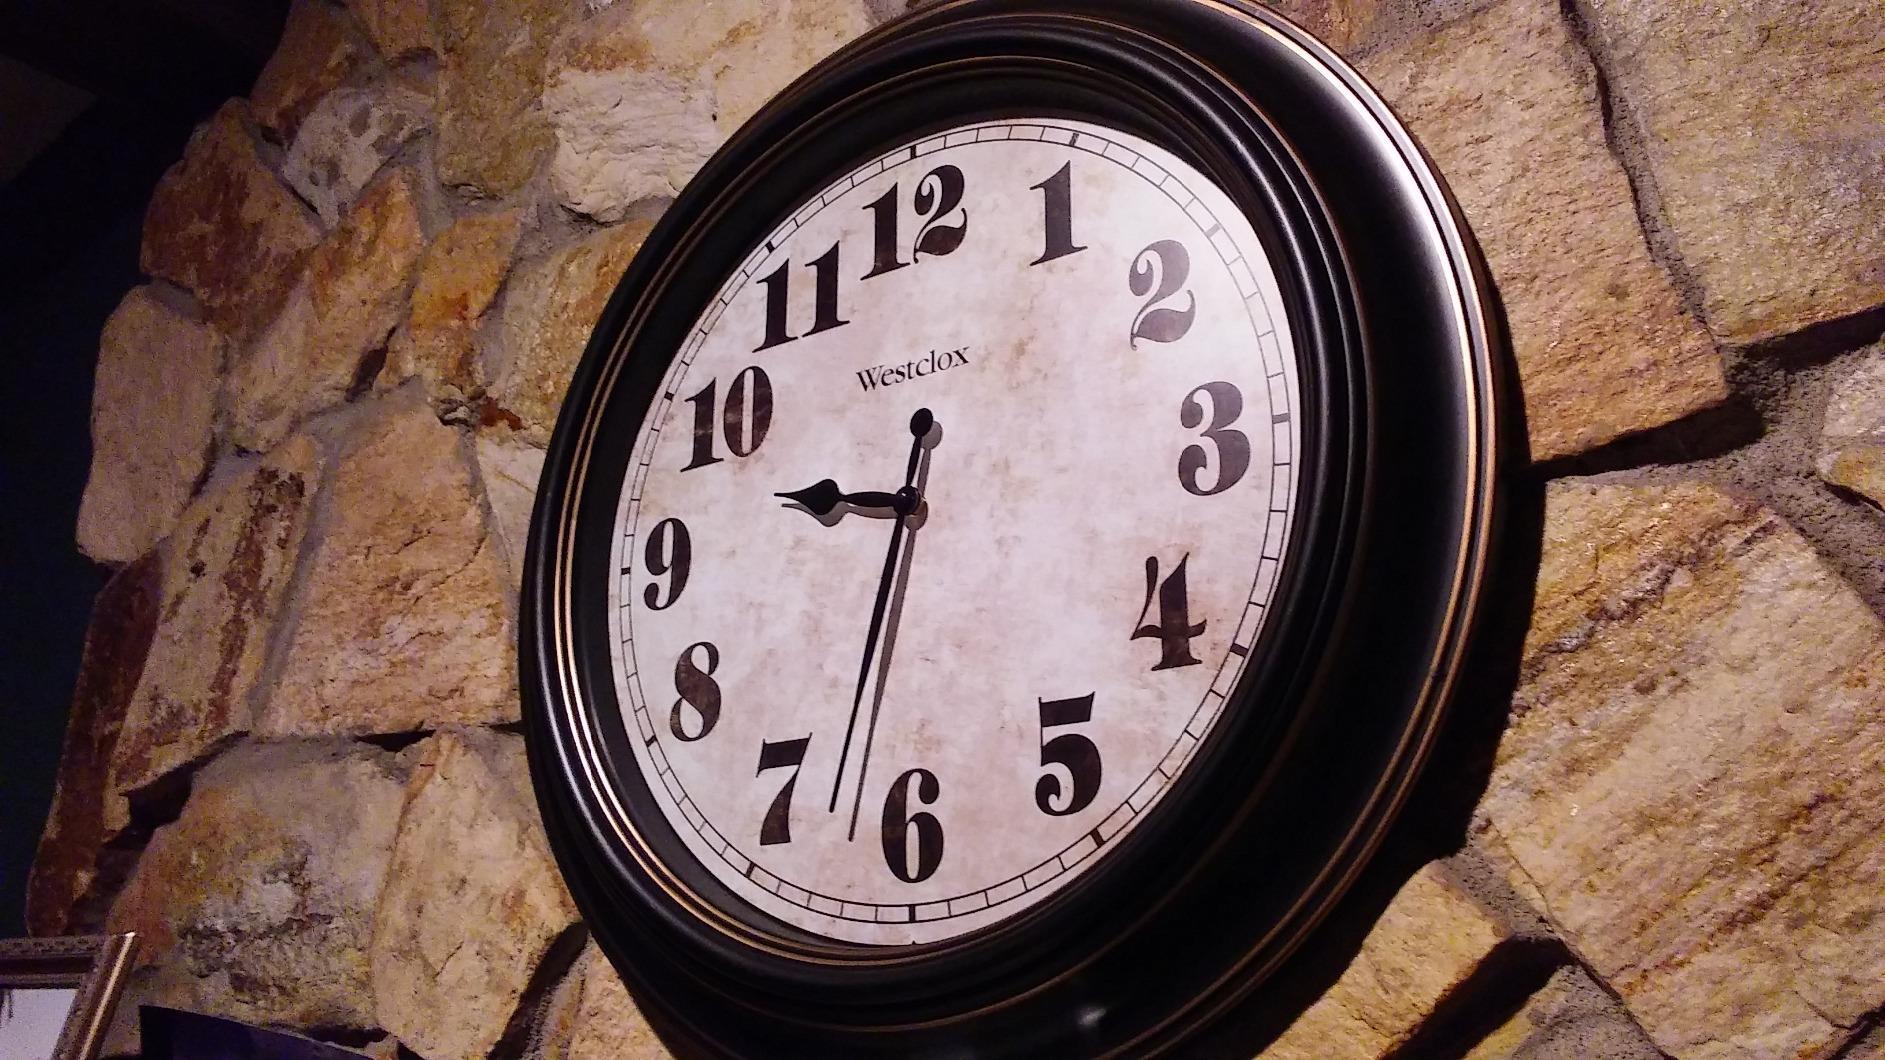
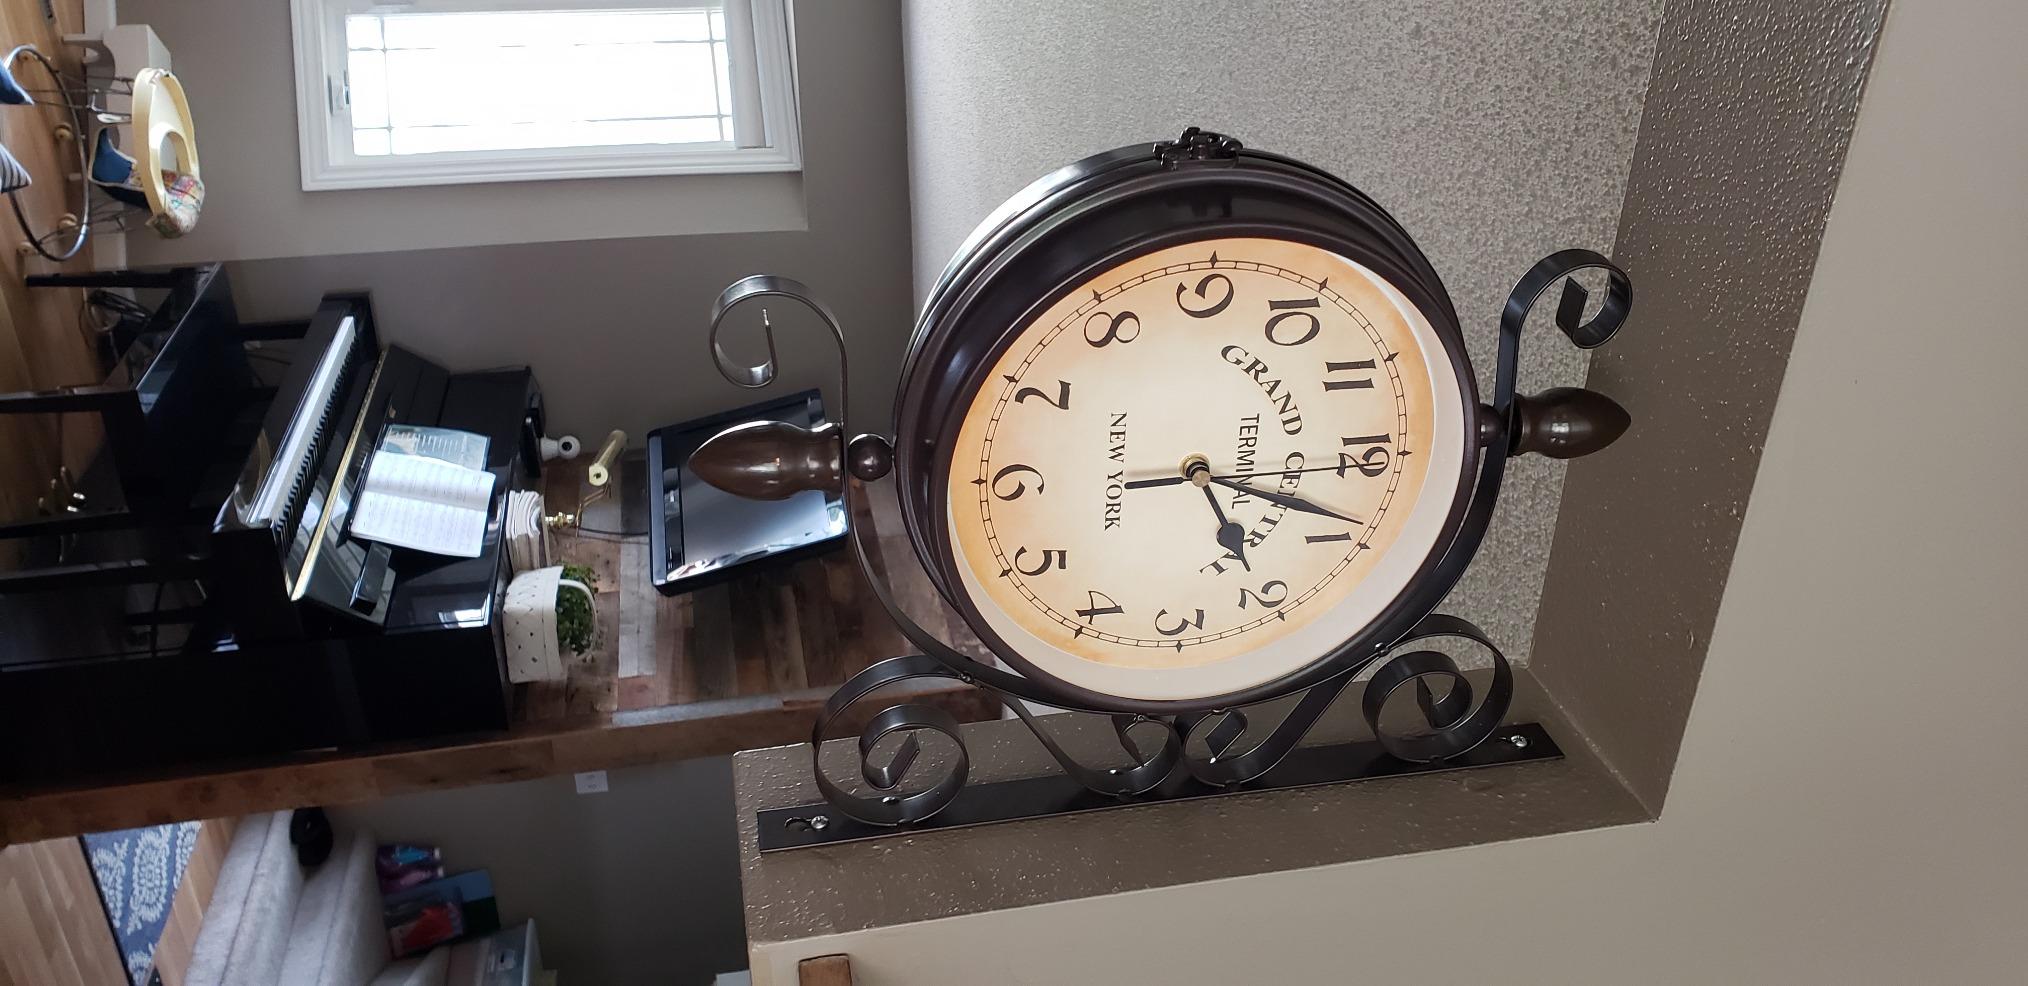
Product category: clock
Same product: no